Robert R. McCormick

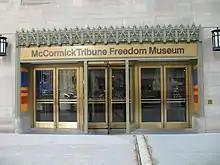
McCormick Tribune Freedom Museum was funded by the foundation

Within days of McCormick's death, Richard J. Daley was elected mayor and a new family would dominate Chicago, this time aligned with the Democratic Party for over half a century.